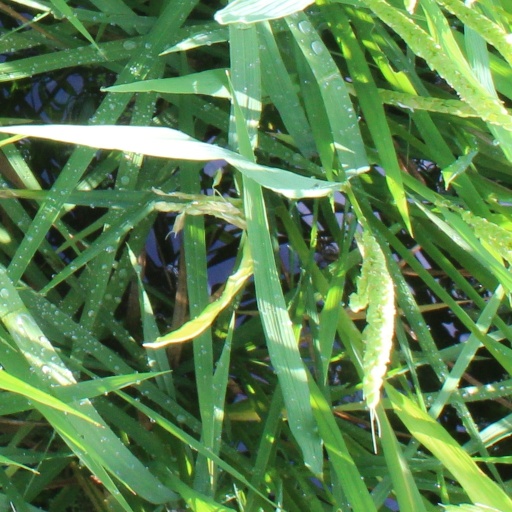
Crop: rice